Christoph Brouwer

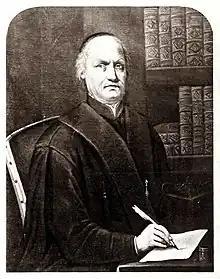
Christoph Brouwer

Christoph Brouwer (or "Browerius") (12 March 1559 – 1617) was a Jesuit priest of the Netherlands, and ecclesiastical historian. He is particularly known for his contribution to the history of the Archdiocese of Trier.